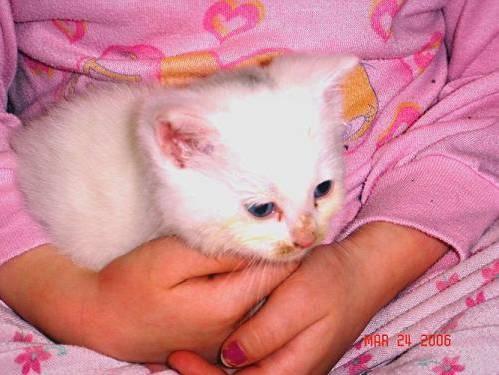
cat